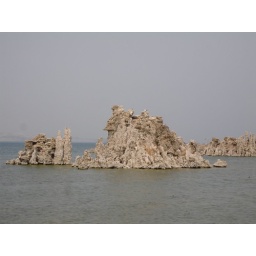
Mono lake is formed from fresh water springs coming up in this salt lake... crazy to see